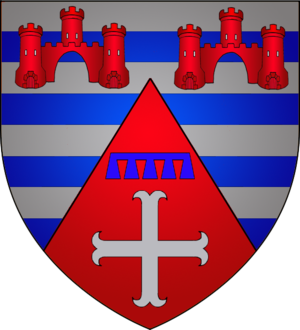
Armoiries de la commune luxembourgeoise de Garnich
Garnich, est une localité luxembourgeoise et le chef-lieu de la commune portant le même nom située dans le canton de Capellen.
Cette page donne les armoiries des communes du Luxembourg.